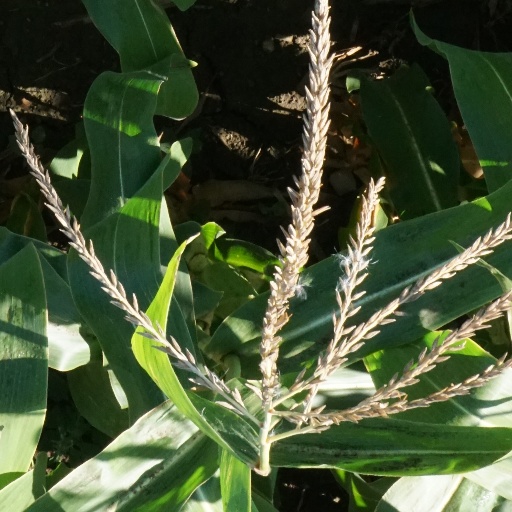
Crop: maize; corn